Miriam Ibling

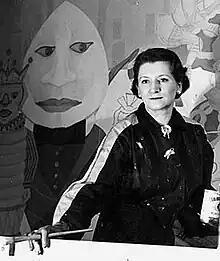

Miriam Ibling (February 17, 1895 – November 9, 1985) was an American muralist who worked on art projects for the New Deal's Section of Painting and Sculpture creating public art in Minnesota. Her lithograph "Sheep Resting" is in the collection of the National Gallery of Art in Washington, D.C.